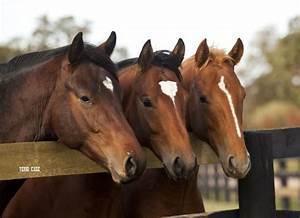
horse